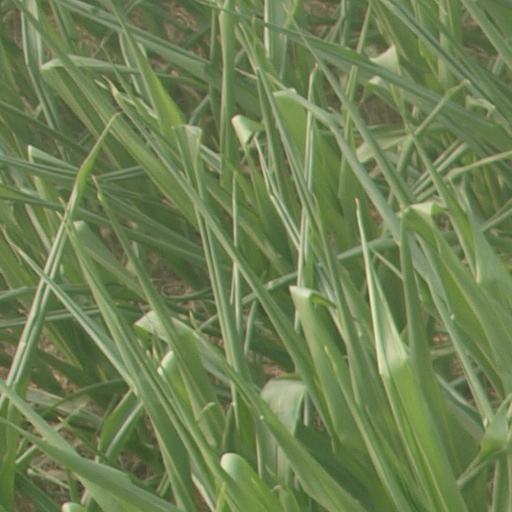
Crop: maize; corn